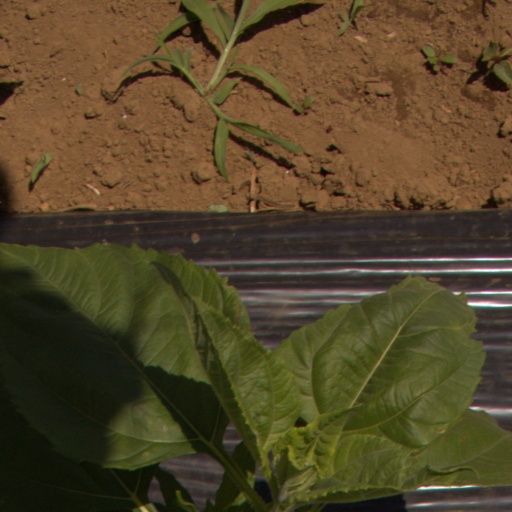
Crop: Jerusalem artichoke